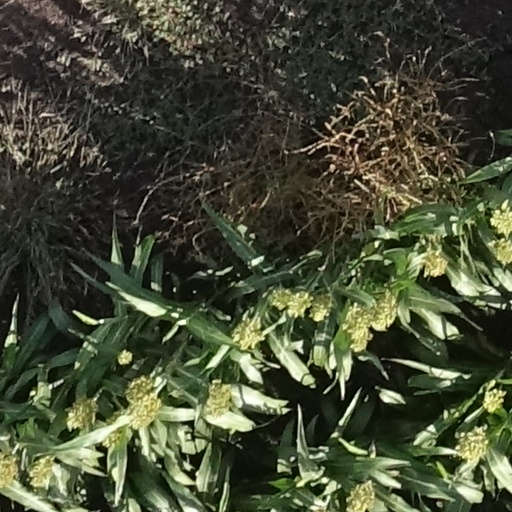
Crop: sorghum